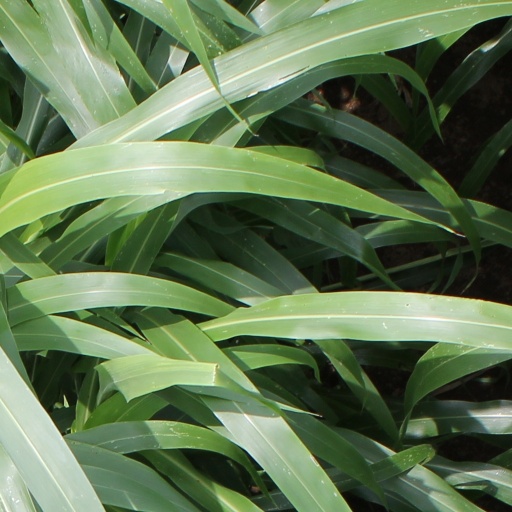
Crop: sorghum